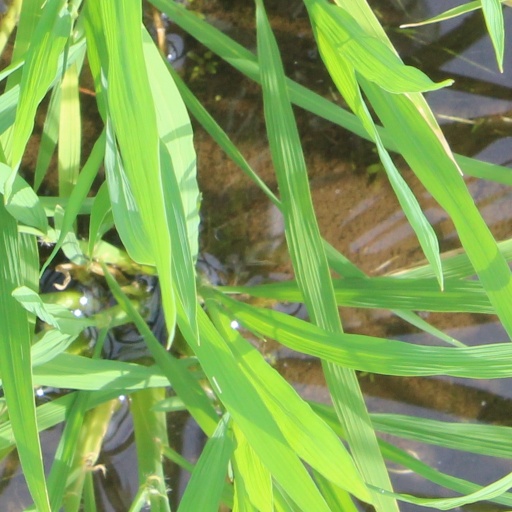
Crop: rice